205 series

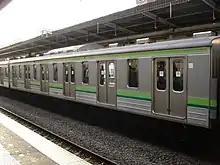
A 205-0 series 6-door car in December 2004

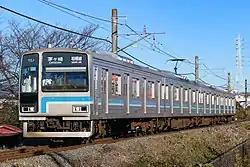
A Sagami Line 205-500 series trainset in November 2021

The 205-500 series 4-car sets were introduced into service by JR East on the Sagami Line in 1991, when the line was fully electrified. These sets featured a number of design changes over the original 205 series, such as passenger-operable doors as well as a revamped front-end design. Following the introduction of the newer E131-500 series trains, all sets were withdrawn from service by February 2022.